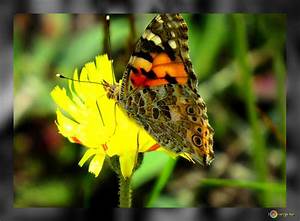
Label: farfalla